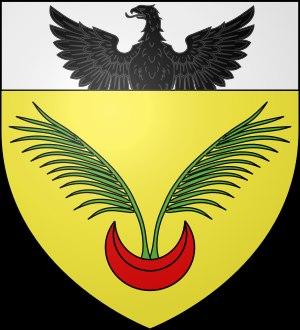
La famille de Jouvencel est une famille noble française d'ancienne origine italienne, installée en Savoie au XVIᵉ siècle, dans la région de Lyon au XVIIIᵉ siècle, puis en Île-de-France au XIXᵉ siècle, époque où elle s'est illustrée avec trois députés.